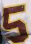
Number: 5